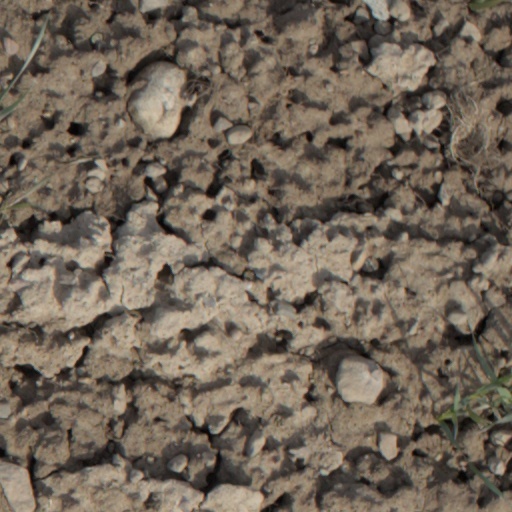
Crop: wheat